Cobble (geology)

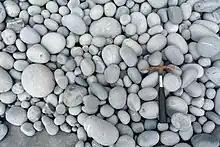
A rock hammer rests atop a variety of well-rounded gray cobbles.

A cobble (sometimes a cobblestone) is a clast of rock defined on the Udden–Wentworth scale as having a particle size of , larger than a pebble and smaller than a boulder. Other scales define a cobble's size differently. A rock made predominantly of cobbles is termed a conglomerate. Cobblestone is a building material based on cobbles.